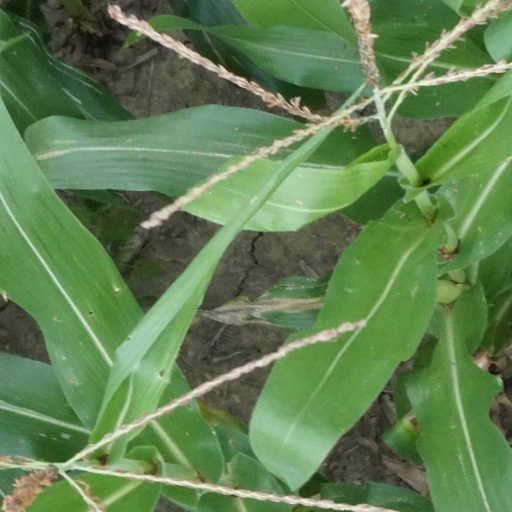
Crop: maize; corn